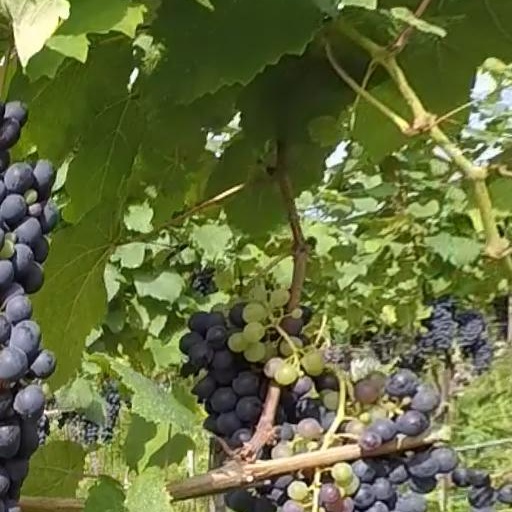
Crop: grape